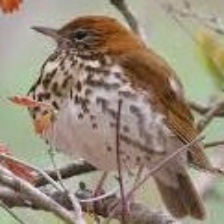
Species: WOOD THRUSH
Scientific name: HYLOCICHLA MUSTELINA